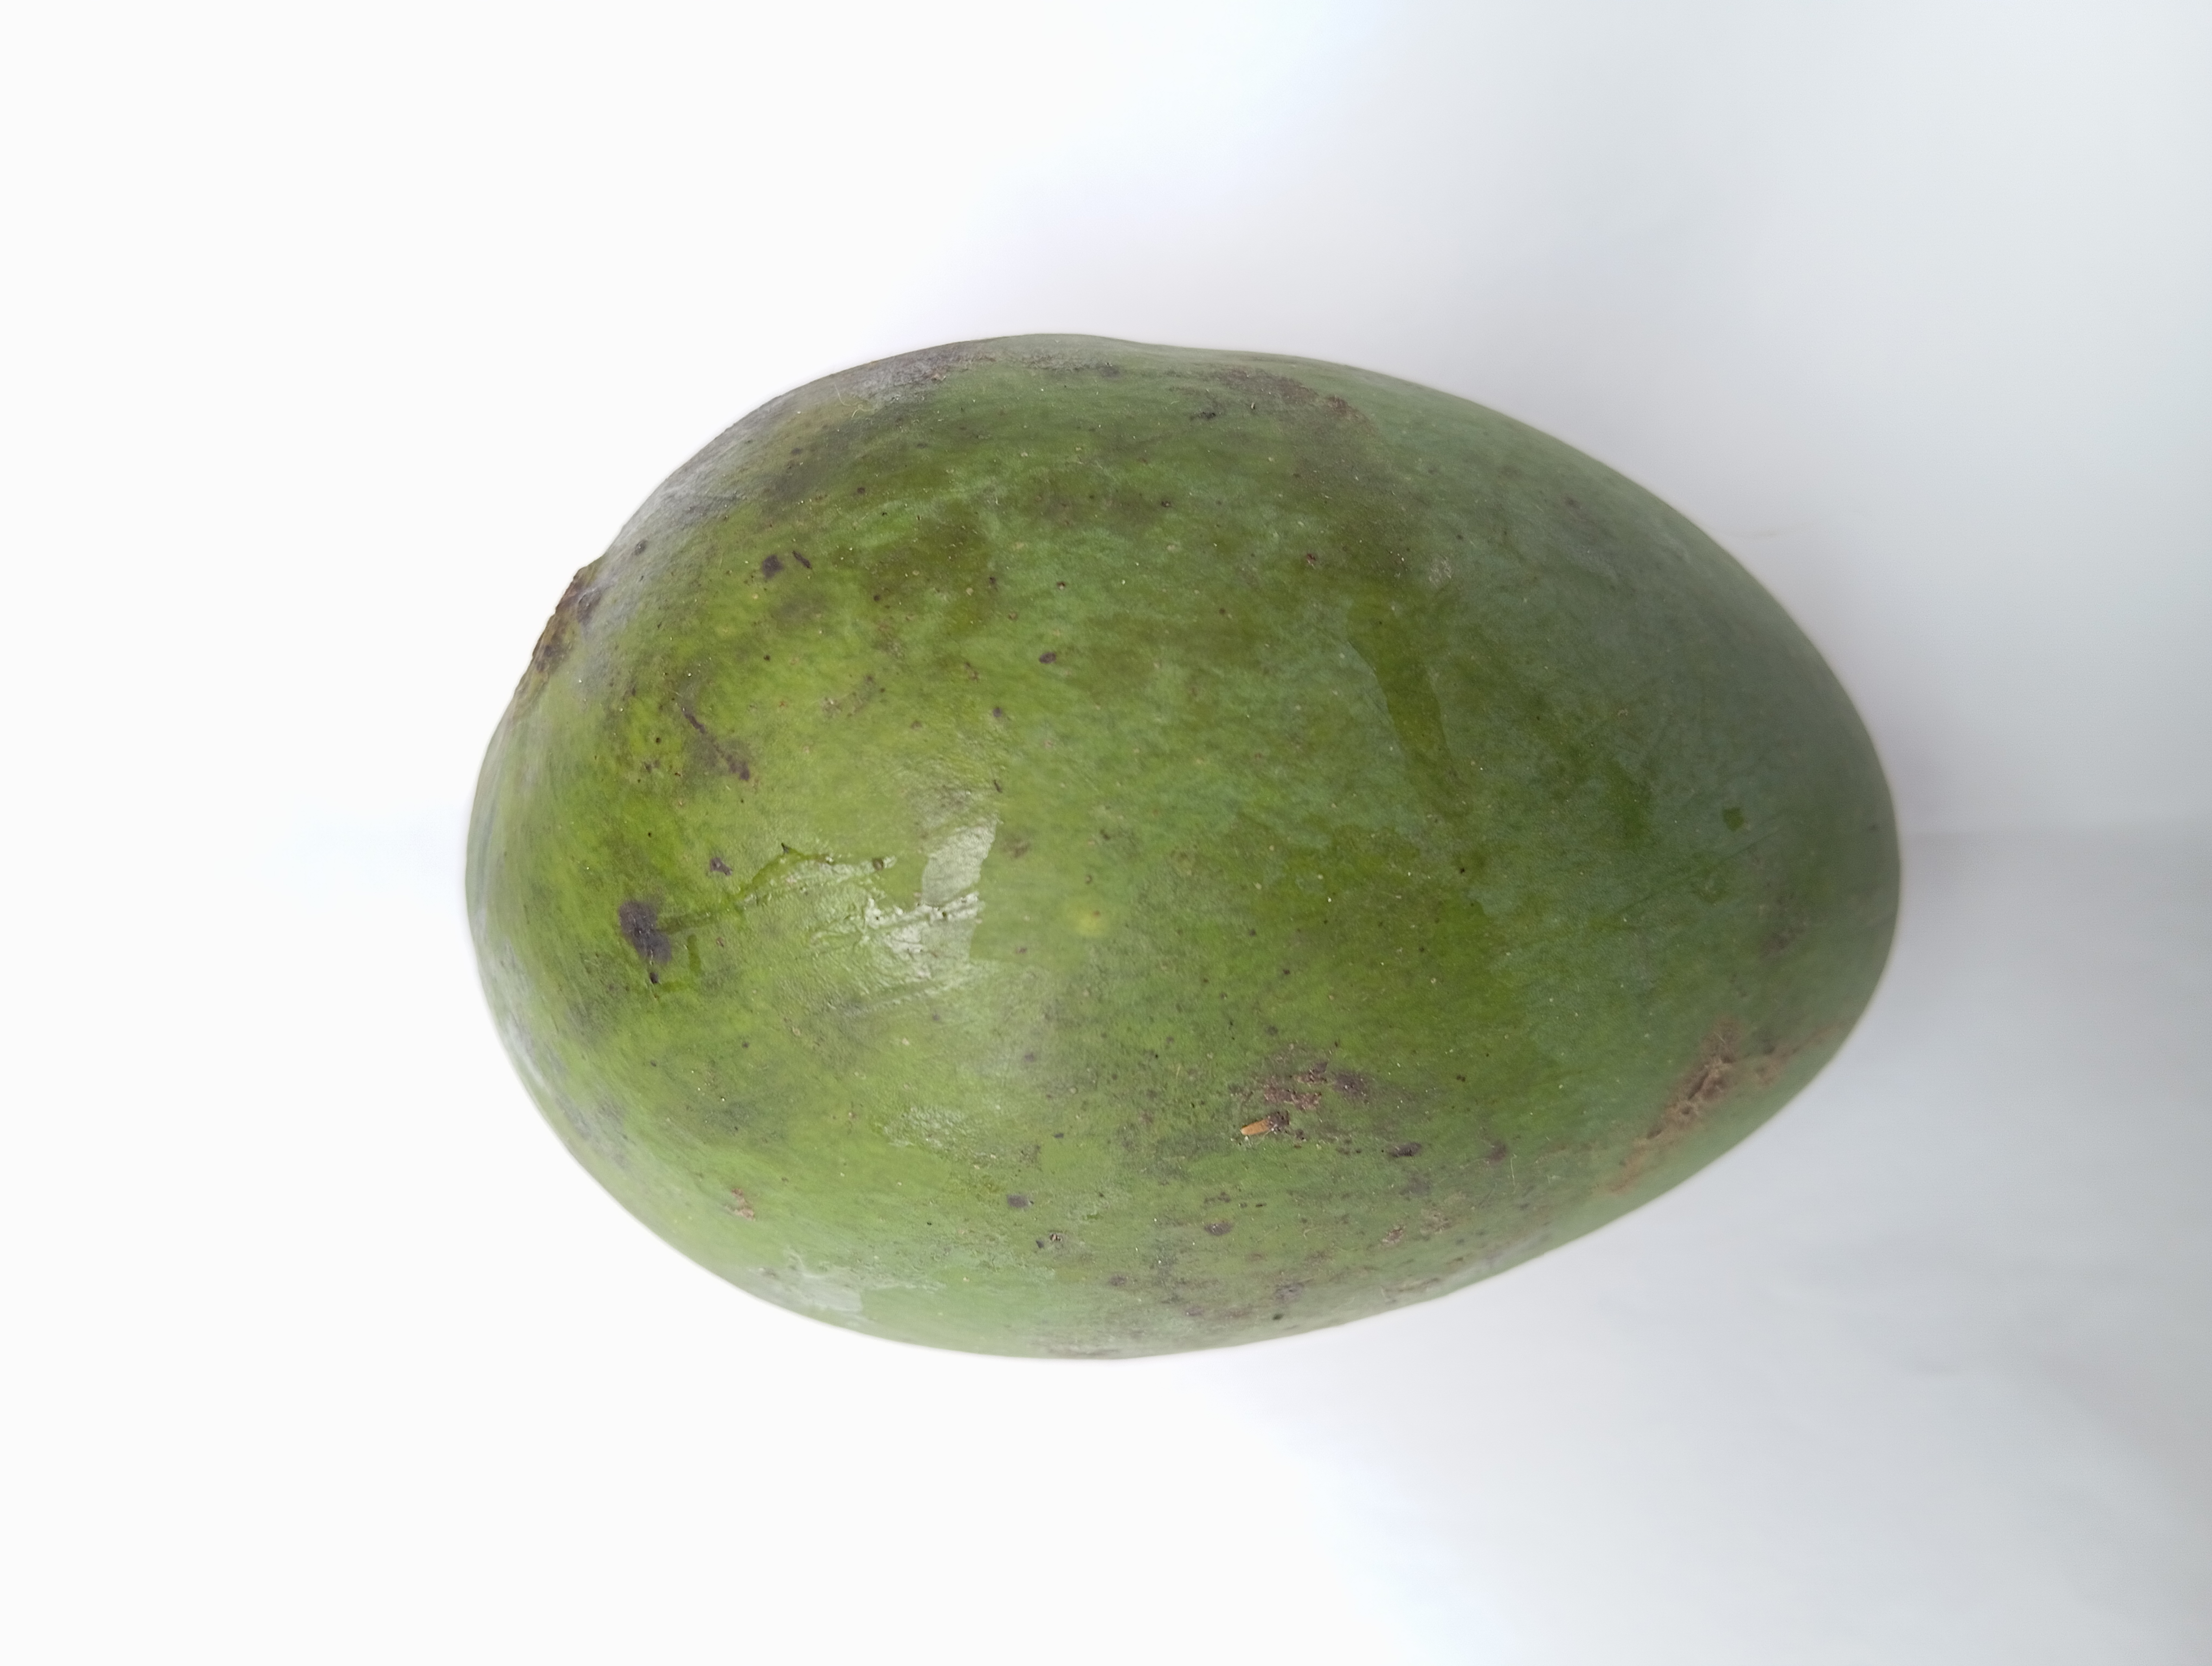
Mango variety: Harivanga